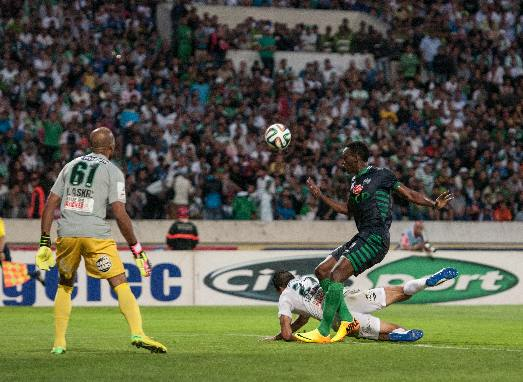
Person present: Yes